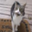
Label: cat